The 925 Building

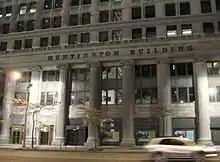
The Huntington Building's facade facing East 9th Street

The 289 foot (88 meters) tall building was designed by the firm of Graham, Anderson, Probst & White, who were also responsible for the design of the Terminal Tower. It was renovated in 1975 under the direction of Cleveland architect Peter van Dijk, and again by Hines Properties in 1991. The building features a rooftop ticket lobby and waiting room designed for dirigible flights to New York and Chicago; the roof was never utilized because of the high winds from Lake Erie. In June 2010 it was purchased for $18.5 million by Optima International, a Miami-based real estate investment firm led by Chaim Schochet and 2/3rd owned by the Privat Group, one of Ukraine's largest business and banking groups. Originally contemplating closing the building due to a very high vacancy rate, Chaim Chochet and Chip Marous proposed in September 2014 a $231 million renovation of the building into a mixed-used facility combining offices, apartments, condominiums and a boutique hotel. In June 2015, Terry Coyne, a commercial real estate broker from Newmark, negotiated the sale to Hudson Holdings LLC for $22 million. Hudson began a $280 million renovation of the building which will feature 550 apartments, a 300-room, high-end hotel, 200,000 square feet of retail, a banquet hall, conference space, and a lobby open to the public.